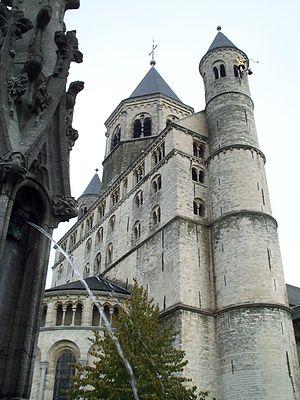
Nivelles est une ville francophone de Belgique située en Région wallonne dans la province du Brabant wallon, chef-lieu de l'arrondissement administratif et judiciaire de Nivelles.
Le Brabant wallon est une province de Belgique située en Région wallonne.
Marbrianus de Orto ou Marbrian Dujardin, Marbriano, Marbrianus, compositeur franco-flamand, né vers 1460, décédé en janvier ou en février 1529. Étroit collaborateur et peut-être ami de Josquin des Prez. Il fut l'un des premiers compositeurs à écrire une messe ordinaire complète.